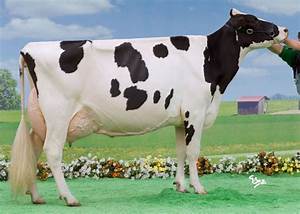
Label: mucca